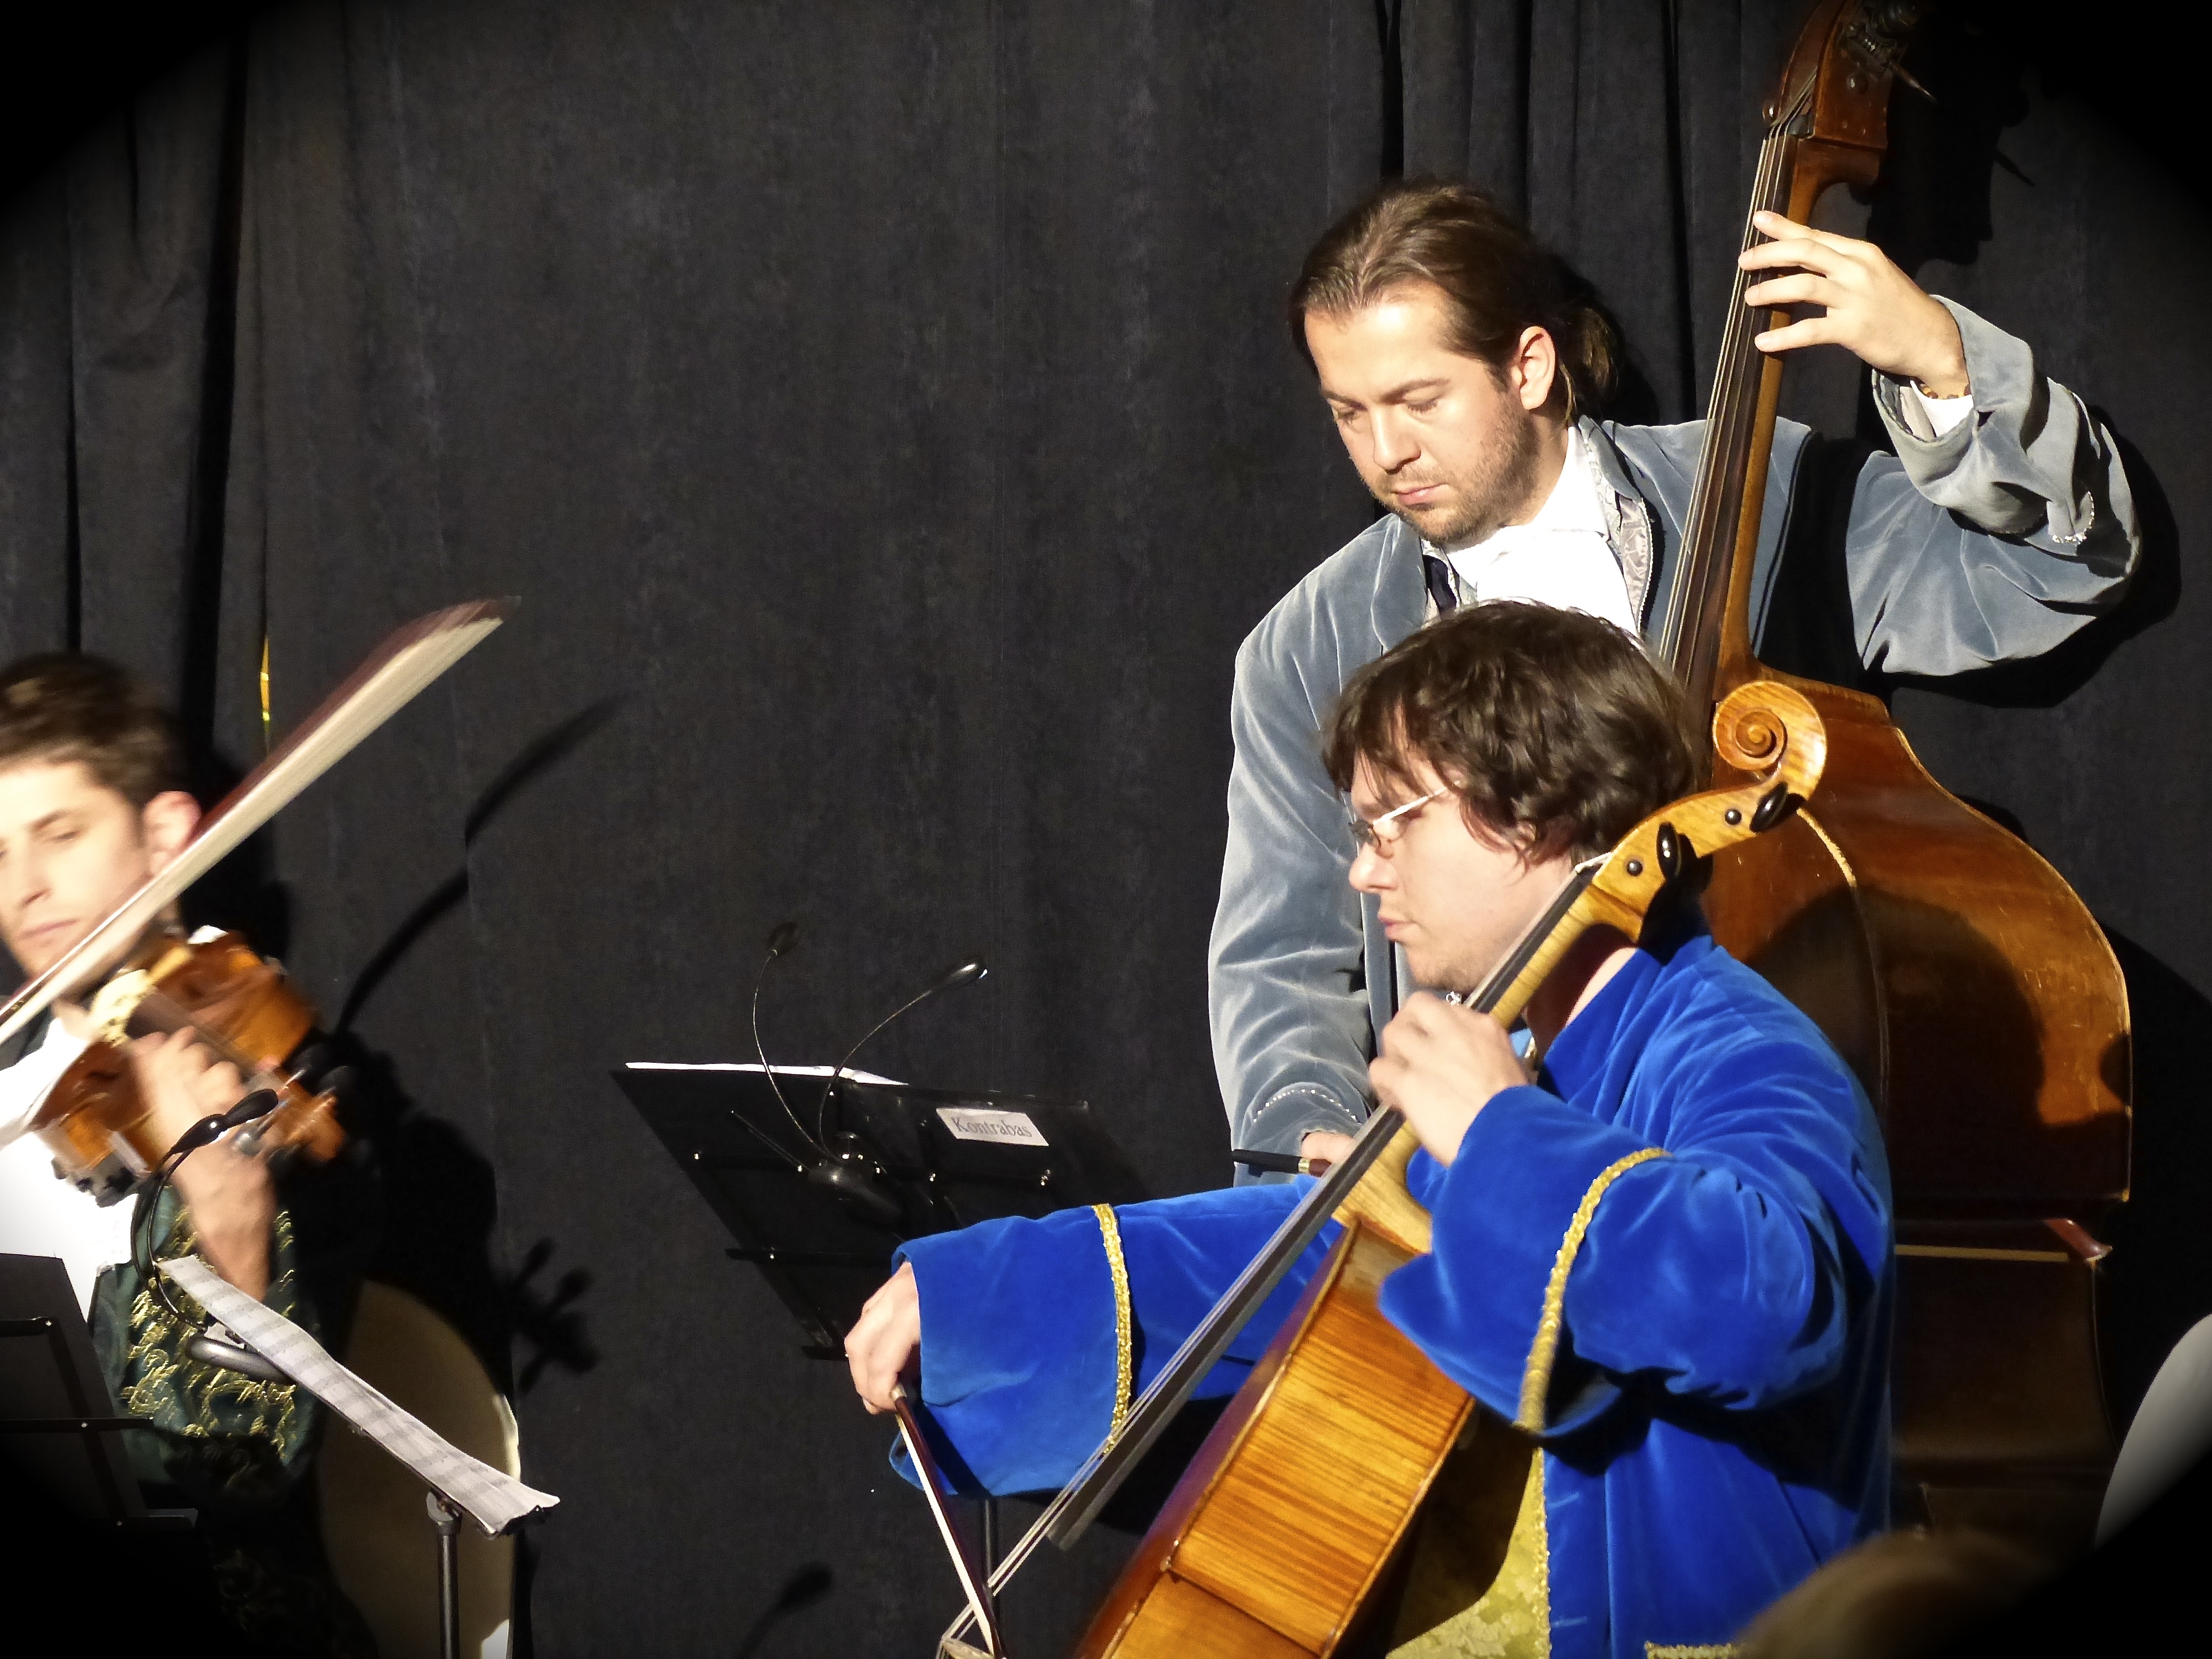
music, travel, concert, europe, hall, opera, prague, musician, musical instrument, grand, orchestra, hotel, performance, dinner, bassist, singing, cello, guitarist, czech, bohemia, praha, amadeus, ensemble, mozart, boccaccio, tereziesvarcova, danielklansky, entertainment, violinist, fiddle, classical music, string instrument, bowed string instrument, violin family, social group, musical ensemble, musical theatre